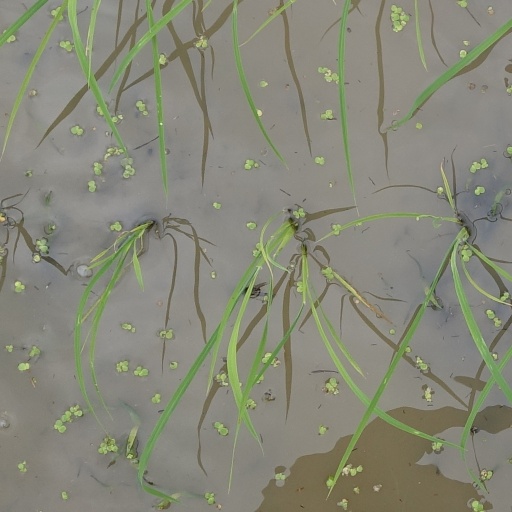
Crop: rice